Edward Flatau

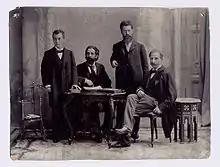
Left Siegfried Kalischer, Edward Flatau (points to a book), Louis Jacobsohn-Lask, Bernhard Pollack, around 1900 in Berlin

He was born in 1868 in Płock, the son of Anna and Ludwik Flatau of an assimilated Jewish family. In 1886, he graduated from high school ("gymnasium") in Płock (now Marshal Stanisław Małachowski High School, Płock, also known as "Małachowianka"). From 1886, Flatau attended medical school at the University of Moscow, where he graduated "eximia cum laude". In Moscow, he was greatly influenced by the psychiatrist Sergei Sergeievich Korsakoff (1854–1900) and the neurologist Alexis Jakovlevich Kozhevnikof (1836–1902). Flatau became a medical doctor in 1892.